Ovarian cyst

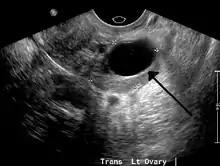
A 2 cm left ovarian cyst as seen on ultrasound

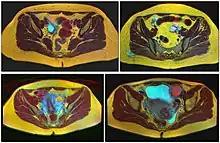
Four kinds of ovarian cysts on MRI

Ovarian cysts are usually diagnosed by pelvic ultrasound, CT scan, or MRI, and correlated with clinical presentation and endocrinologic tests as appropriate. Ultrasound is the most important imaging modality, as abnormalities seen in a CT scan sometimes prove to be normal in ultrasound. If a different modality is needed, then MRIs are more reliable than CT scans.